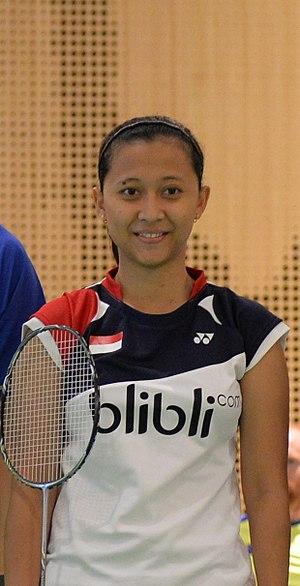
Richi Puspita Dili est une joueuse de badminton indonésienne. Elle a remporté la médaille de bronze aux jeux d'Asie du Sud-Est de 2015 en double mixte avec Riky Widianto et en tournoi par équipe féminine.